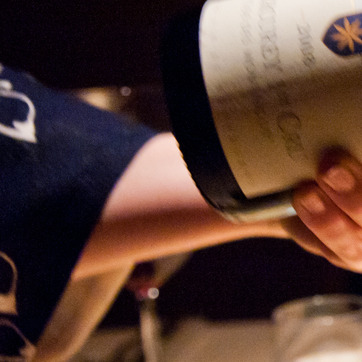
Material: skin